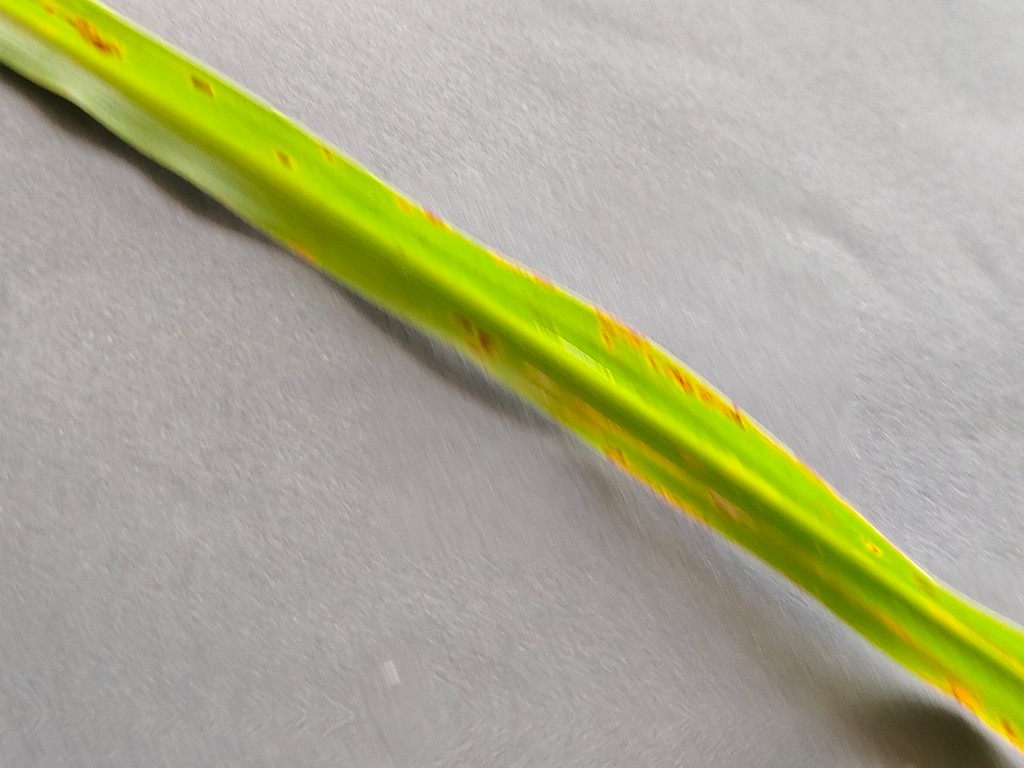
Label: Unhealthy